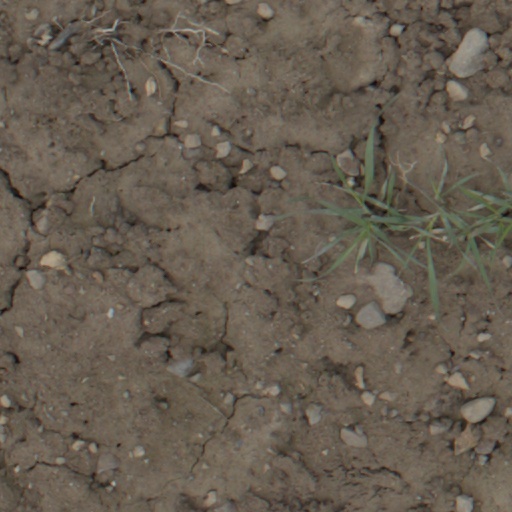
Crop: wheat